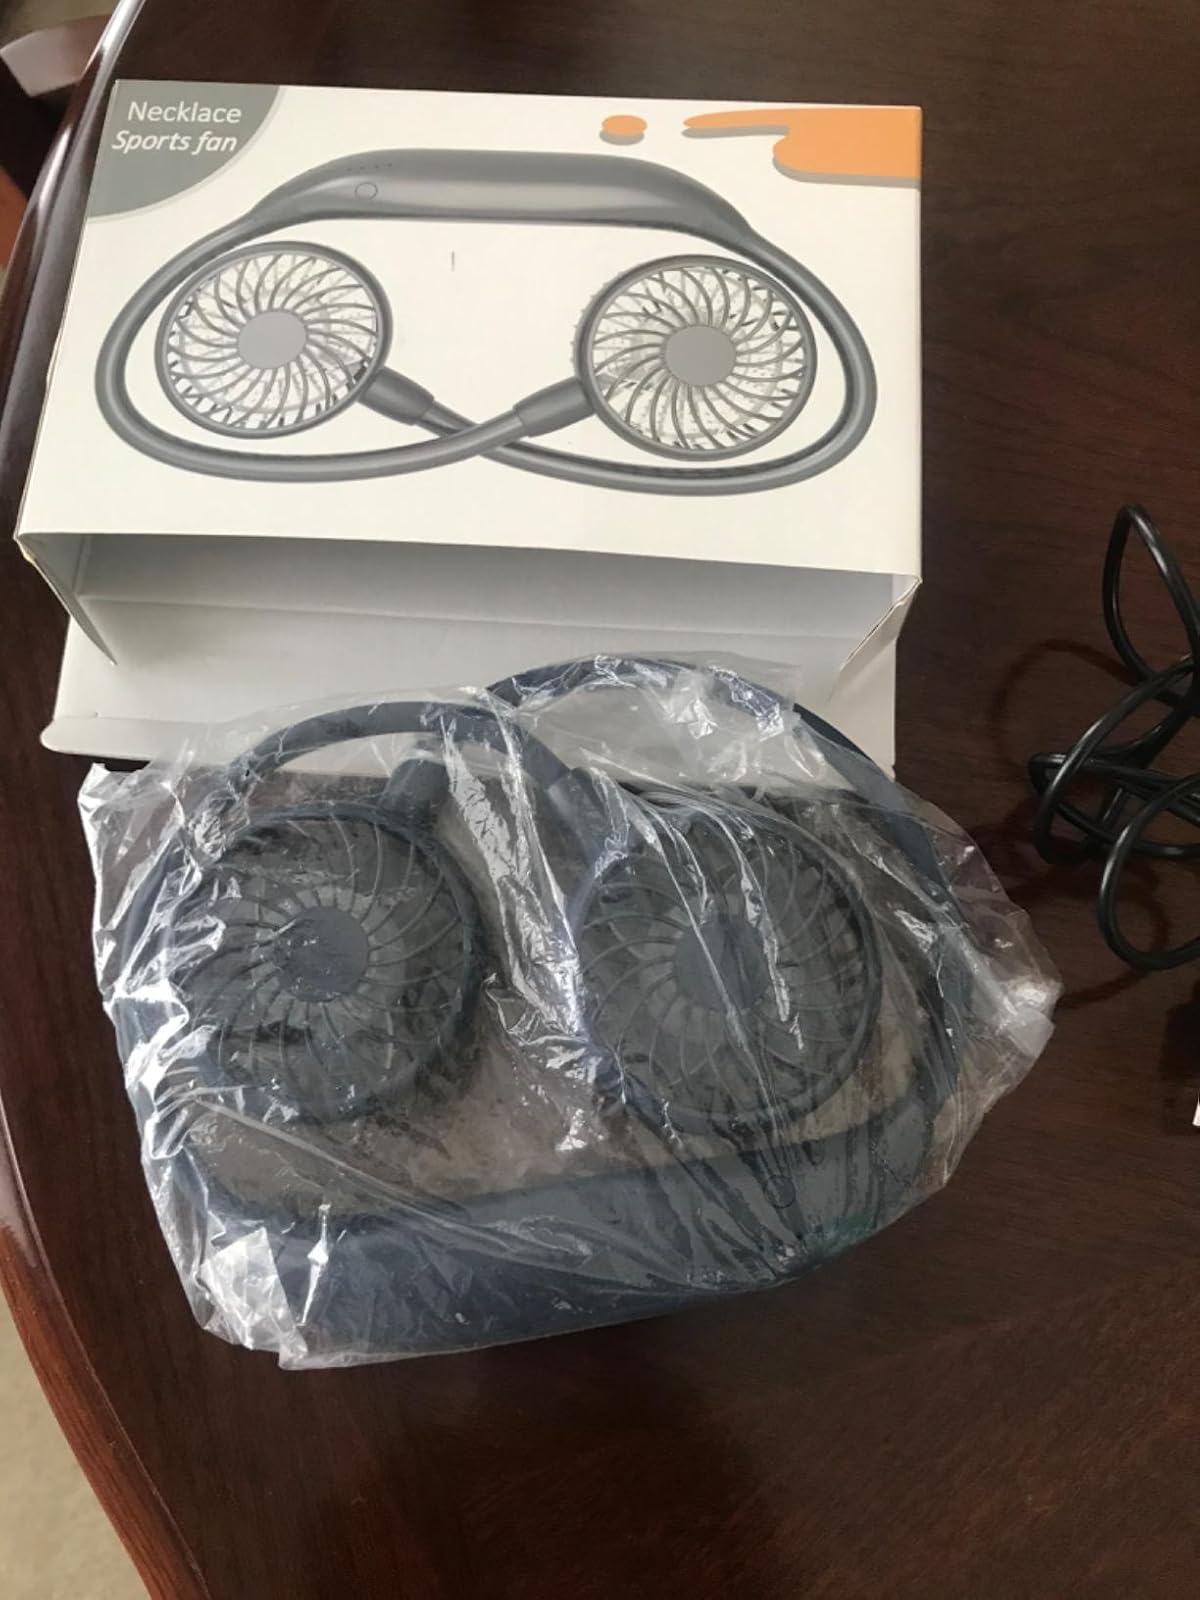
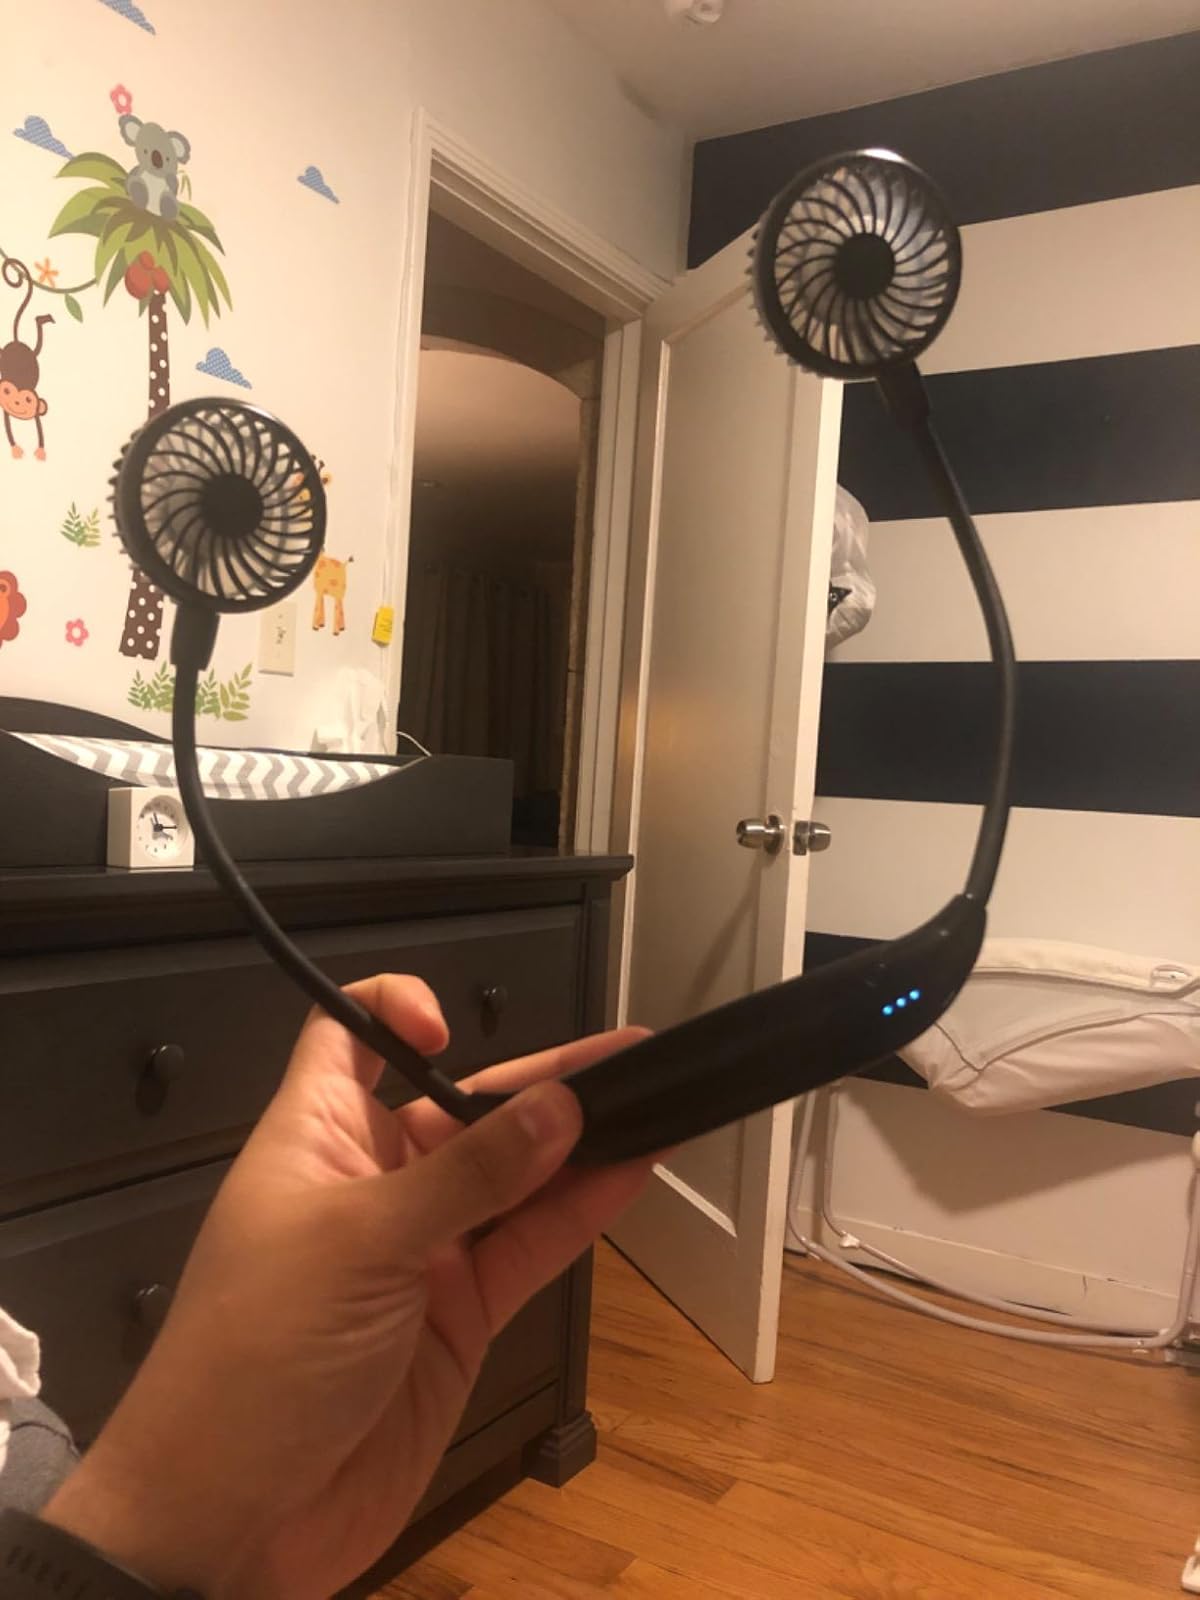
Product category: fan
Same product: no